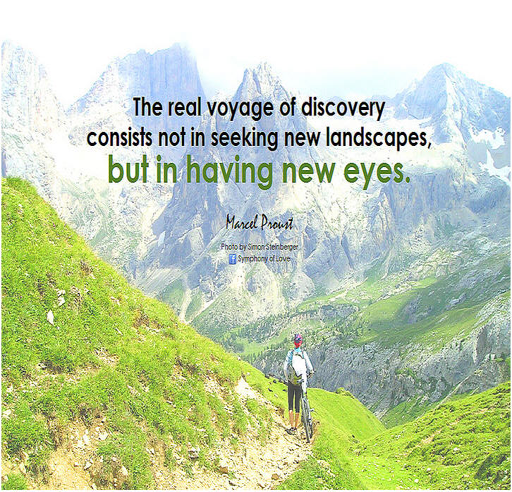
novelist the real voyage of discovery consists not in seeking new landscapes , but in having new eyes